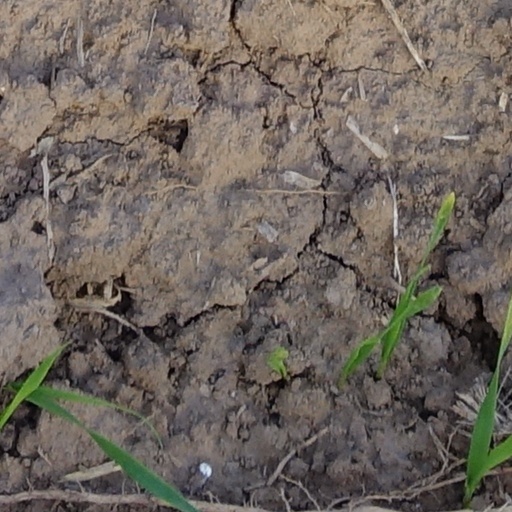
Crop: wheat